Mile End, Montreal

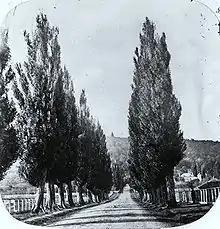
Mile End Road, 1859

Nineteenth-century maps and other documents show the name Mile End as the crossroads at Saint-Laurent Road (now Boulevard) and what is now Mont-Royal Avenue. Originally, this road was Côte Sainte-Catherine Road (heading west) and Tanneries Road (heading east). It is probable that the name Mile End was inspired by the East London suburb of the same name. Contrary to popular belief, the place is not precisely a mile away from any official marker. It is, however, a mile north along Saint-Laurent from Sherbrooke Street, which in the early 19th century marked the boundary between the urban area and open countryside. (Several decades later, the Mile End train station near Bernard Street was situated coincidentally one more mile north along Saint-Laurent from the original crossroads.)